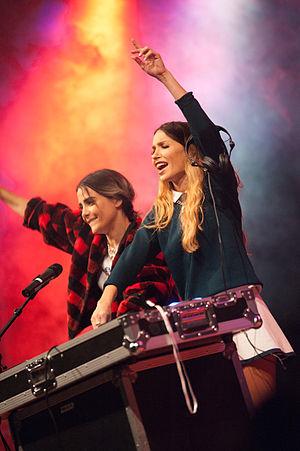
Rebecca Scheja et Fiona Fitzpatrick, plus connues sous le nom de Rebecca & Fiona, forment un duo suédois de musique électronique.